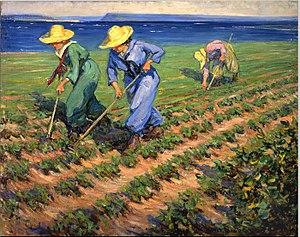
Cette toile fut peinte par Manly MacDonald pour le Fonds de souvenirs de guerre canadiens, un organisme créé pour documenter l’effort de guerre du Canada pendant la Première Guerre mondiale. Dans cette œuvre, MacDonald représente des ouvrières agricoles dans la région du Niagara. Ces ouvrières n’avaient pas d’uniforme, mais les jeunes femmes qui offraient leurs services prirent l’habitude de porter des vêtements amples pour être à l’aise en vue d’accomplir les durs travaux de la terre et des chapeaux à larges bords pour se protéger du soleil. En 1918, 2400 femmes servirent comme ouvrières agricoles et prêtèrent main-forte aux agriculteurs de la région du Niagara.